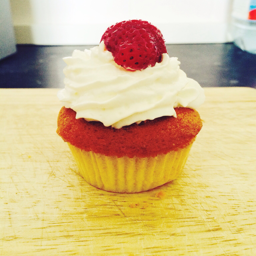
place a strawberry on top of the cupcake